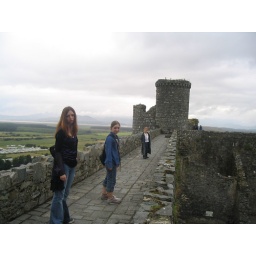
my daughters all in a neat line on the castle walls